Grand Village of the Illinois

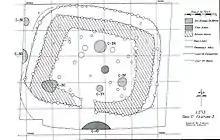
Floor plan of House C-3

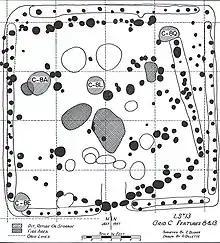
Floor plan of Houses C-8 and C-13

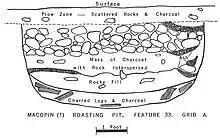
Profile of Feature 33, "macopin" roasting pit

Two structures was defined in Grid C, both affiliated with the Heally Complex. The first is House C-3, a double-walled, roughly rectangular structure measuring 20x25 feet. It had 2 outer rows of posts and an inner row presumably supporting a bench. It contained 2 fire pits and 3 storage/refuse pits.